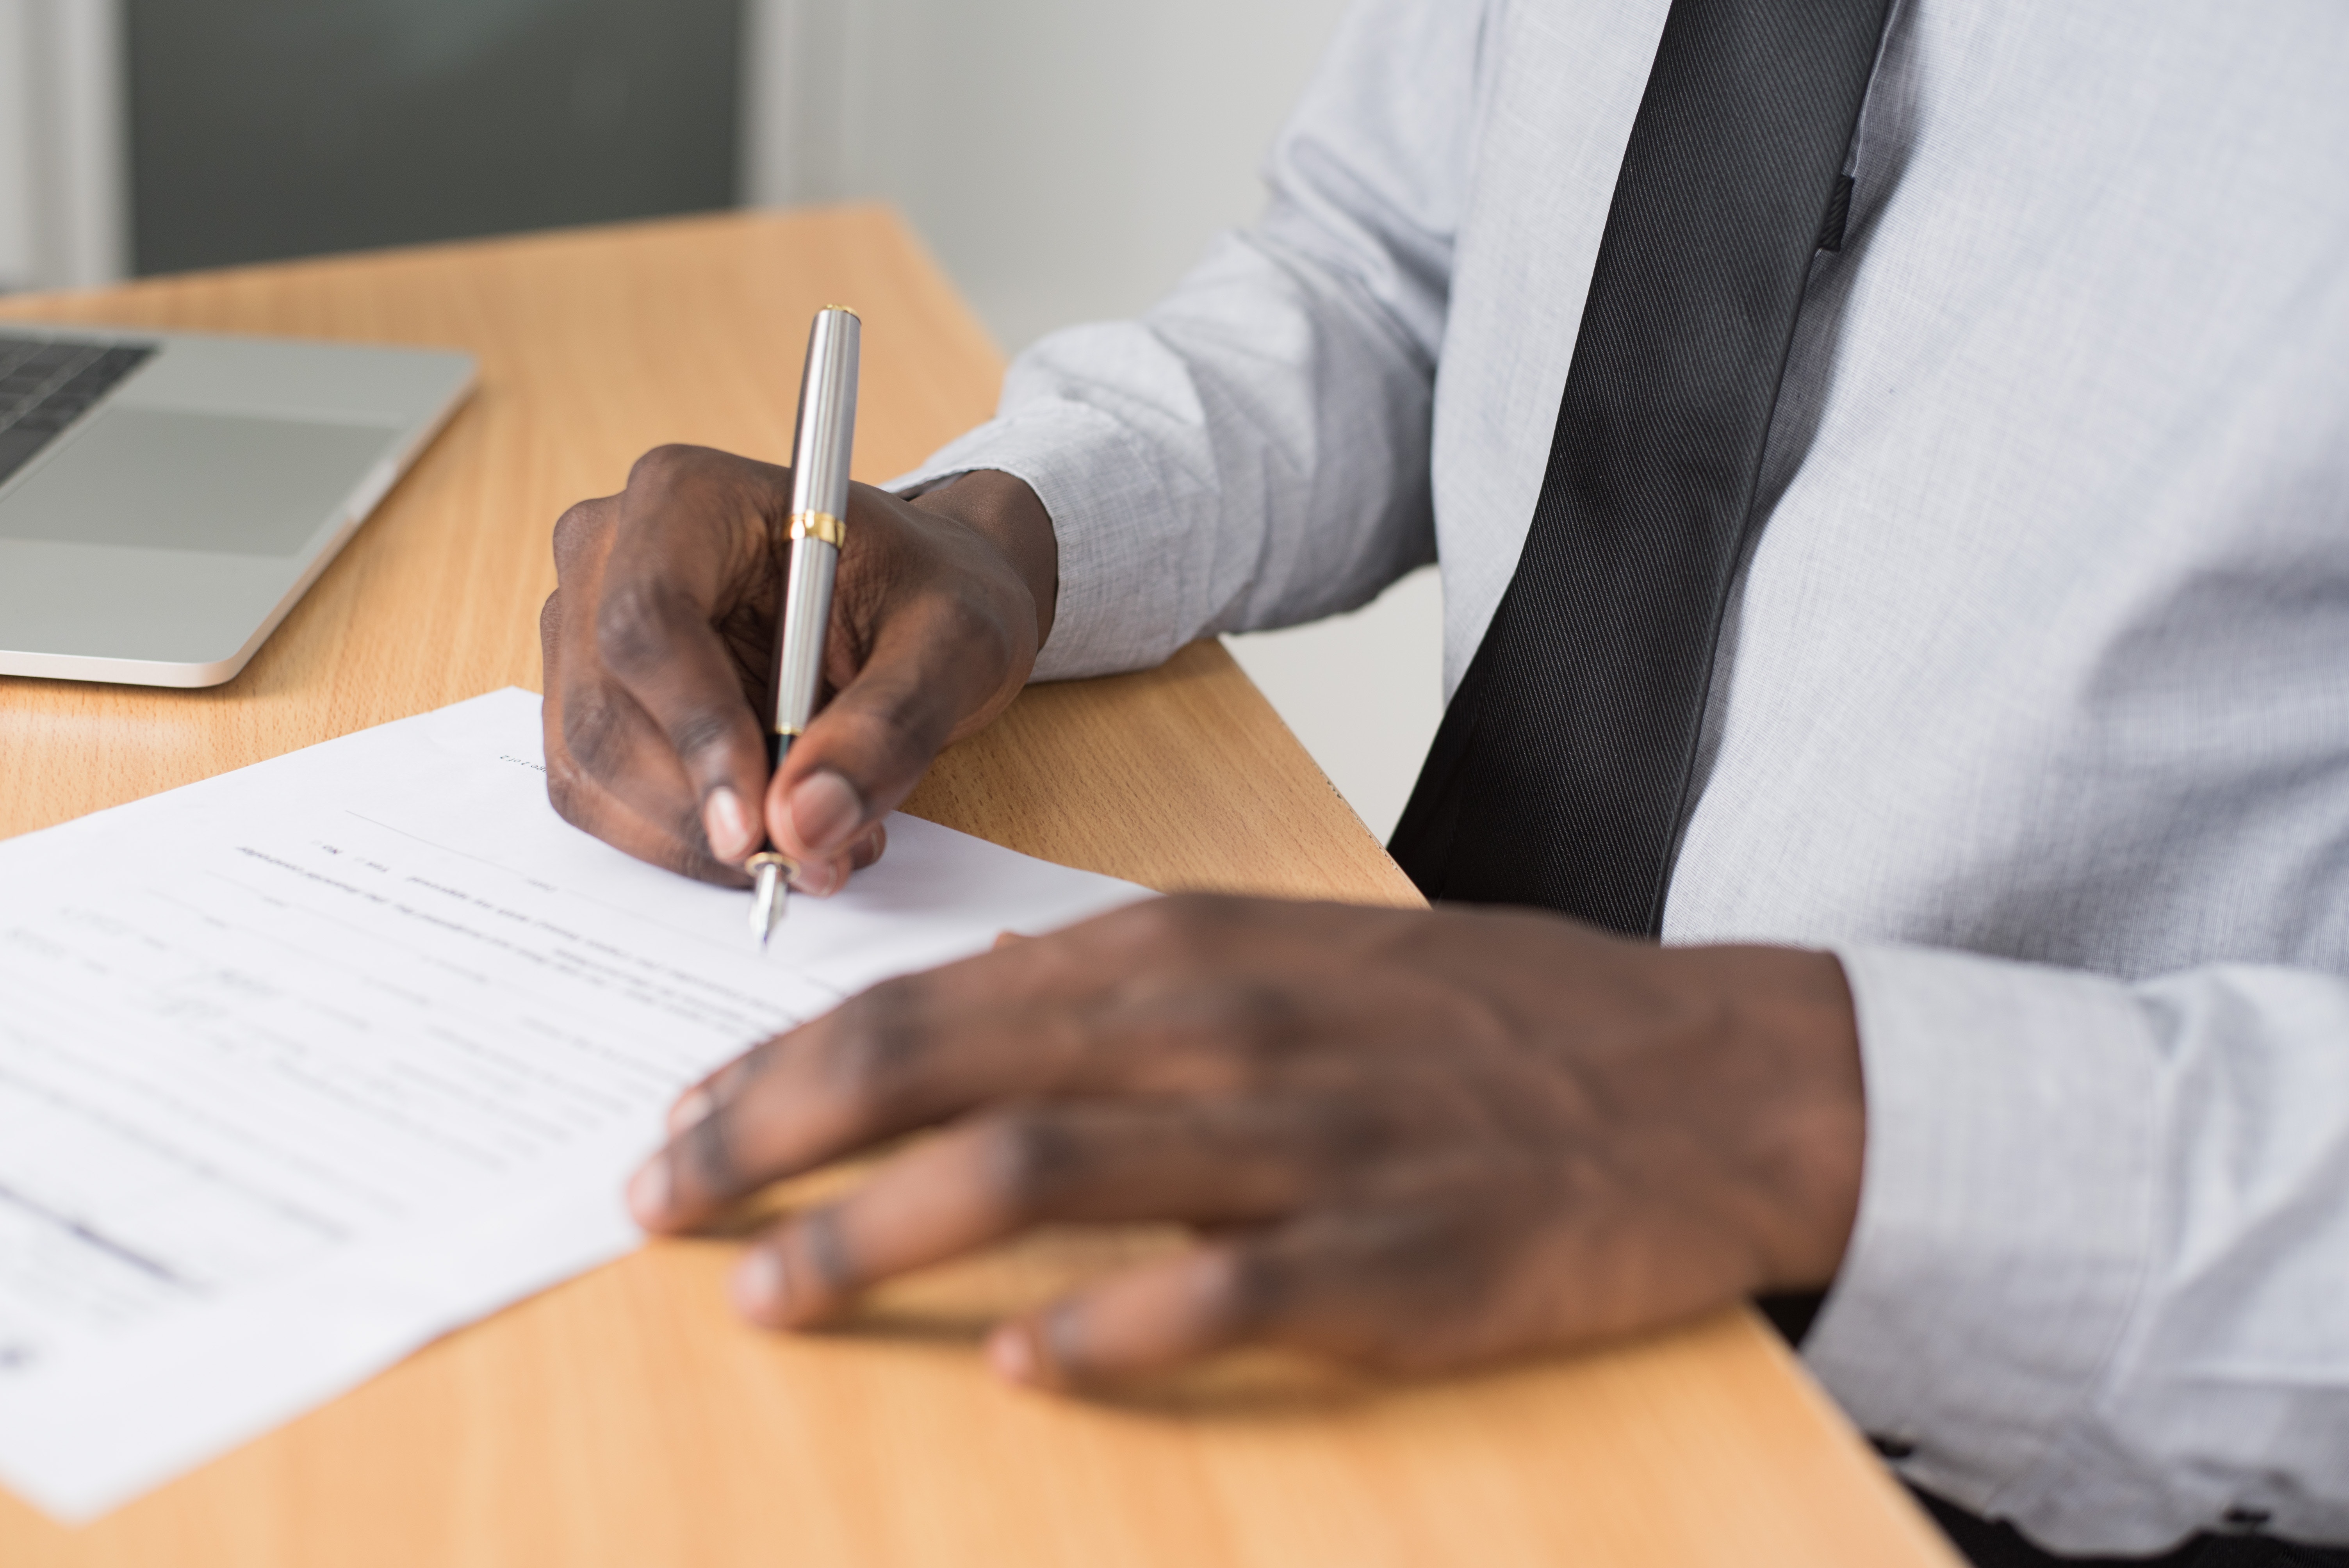
hand, job, writing instrument accessory, finger, writing, document, learning, paper, gesture, employment, business, collaboration, businessperson, management, office supplies, white collar worker